Pelvicachromis pulcher

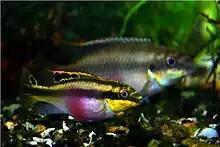
The pair, more colorful female in the front

In the wild, male "P. pulcher" grow to a maximum length of approximately and a maximum weight of . Females are smaller and deeper bodied, growing to a maximum length of and a maximum weight of . Both sexes have a dark longitudinal stripe that runs from the caudal fin to the mouth and pink to red abdomens, the intensity of which changes during courtship and breeding. The dorsal and caudal fins also may bear gold-ringed eye spots or ocelli. Males show colour polymorphisms in some populations collected at single localities. Juveniles are monomorphic until approximately six months of age.